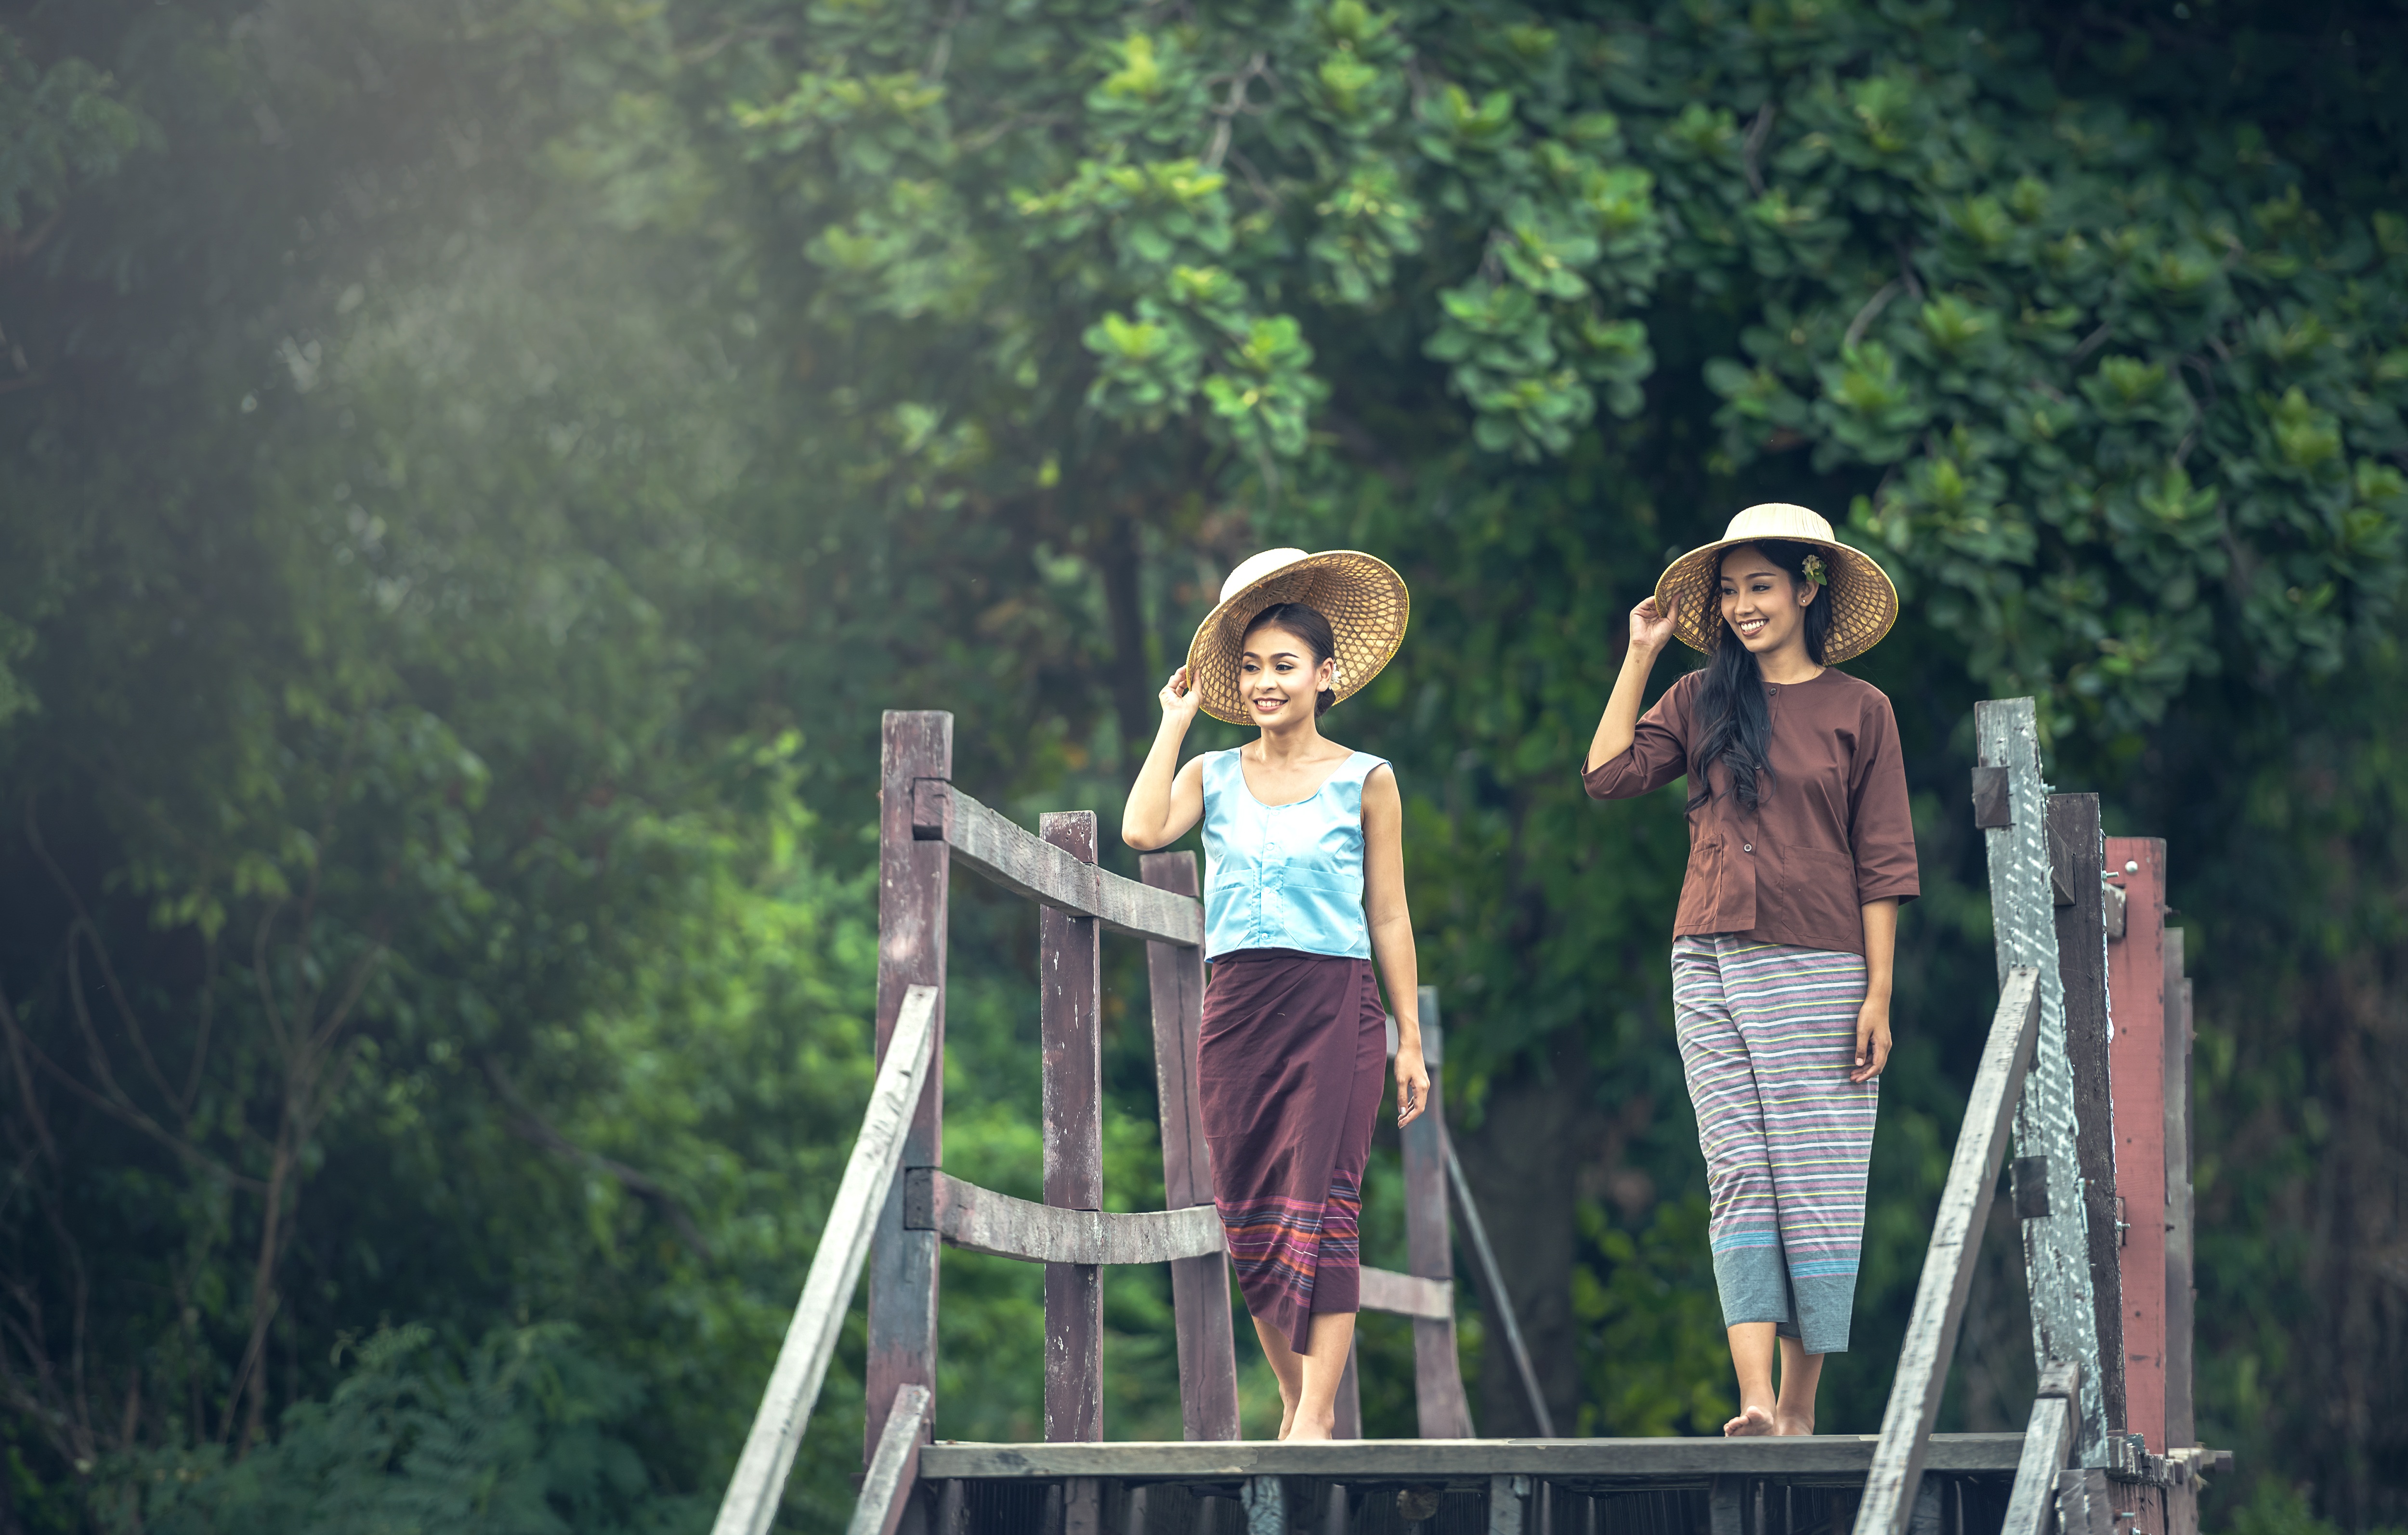
tree, nature, forest, outdoor, suit, people, girl, woman, countryside, cute, summer, portrait, young, spring, jungle, asia, fashion, lady, lifestyle, leisure, holding, smiling, thailand, farmer, vietnamese, face, happy, happiness, hands, cambodia, photograph, culture, senior, pretty, habitat, strong, laos, operator, at leisure, indonesian, myanmar burma, in the country, pathetic, pinch, outside of the house, an unforgettable, jovial, the job, woker